Anton Dreher

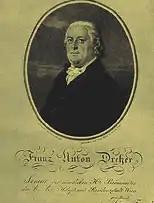
Franz Anton Dreher, 1736-1820, migrated to Vienna in search of his fortune, and he found it in Lager Beer.

His son, Franz Anton Dreher (a.k.a. "the younger", 1736–1820), studied brewing near Pfullendorf, but had larger dreams and made the Swabian migration of 1760 to Vienna. After several years of hand-to-mouth living, including a long stint as a waiter in a local beer hall, in 1780, Dreher leased a small brewery in Ober-Lanzendorf; in 1782, he leased another brewery, and acquired some fields. In 1796, he purchased, for 19,000 Thalers, a brewery in Klein Schwechat, outside of Vienna, with and the "Herberghaus" (hostel). Dreher married (i) Maria Anna Huber, daughter of a surveyor, who had learned something of the brewing trade. The couple had no children, and when she died in 1803, he married (ii) Katherine Widter, 1786–1864, a miller's daughter from Speichmühle near Petersdorf. They had four children: Clara, 1806–1885, who married Franz Aich (1803–1870), also from a well known family of brewers in Tyrnau; a daughter who died circa 1808; another daughter; and Anton Dreher (the elder), born 1810, married (i), Anna Wigrill (1816–1841), the daughter of a shipmaster and land owner from Krems and, after the death of his first wife, (ii) Ann Hersfeld, 1824–1884, daughter of an administrator for the family of Thurn-Taxis, in Regensburg. From the second marriage, his son and heir, Anton (1849–1921) was born.